Jane Barker

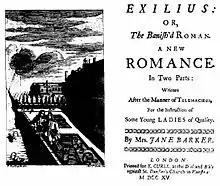
Title Page from the 1715 edition of Jane Barker's "Exiles".

Published just after the death of Queen Anne in 1714, "Exilius" can be read as a pro-Stuart response to the succession crisis that followed Anne's death. There is some suggestion that Curll sped up the release of the work so that he could capitalize on the market potential during the political upheaval. This novel is understood to be a projection of Jacobite feeling through themes including romance, love, and heroism. Written primarily for a female audience, the male characters within the fiction are stock representations while female characters are developed virtuously and follow strict moral tenets. Jonathan Grieder states that formally the work is weak, but because it appeals to women during the early eighteenth century it can inform the reader about feminine interests during the time of its publication.